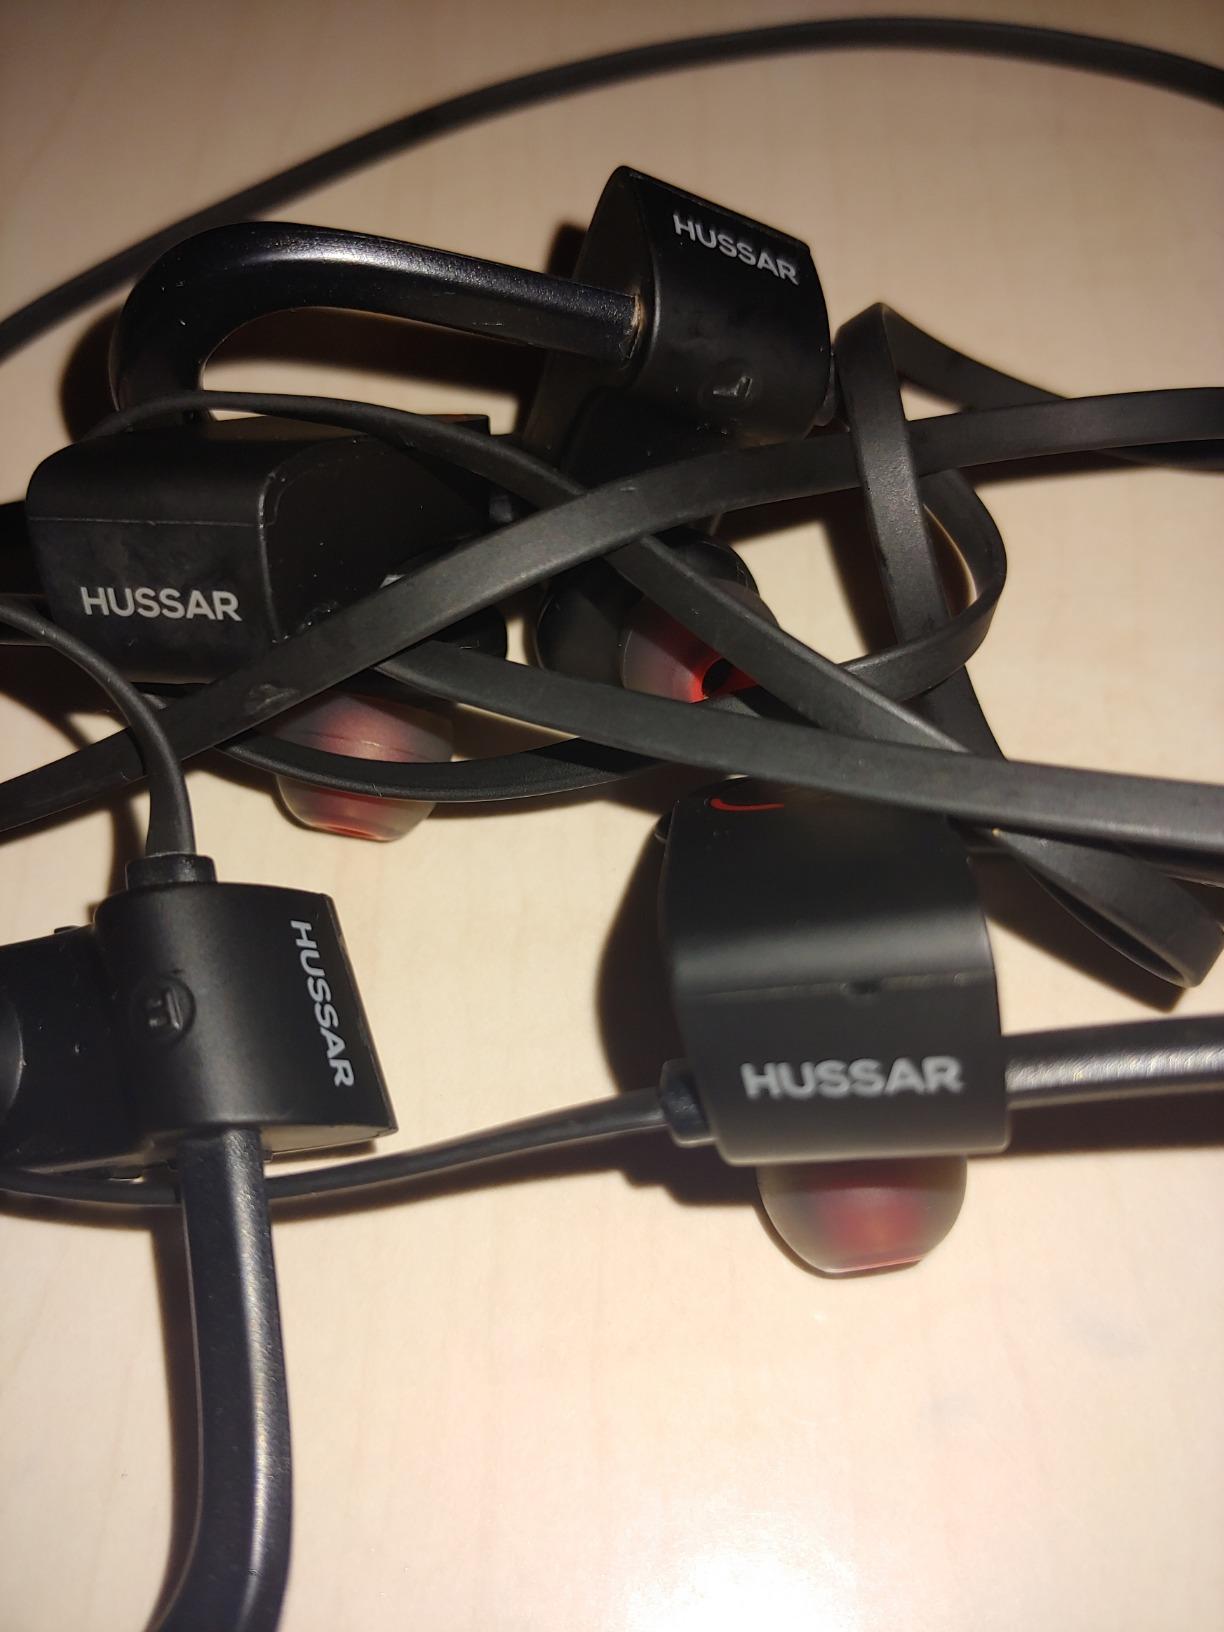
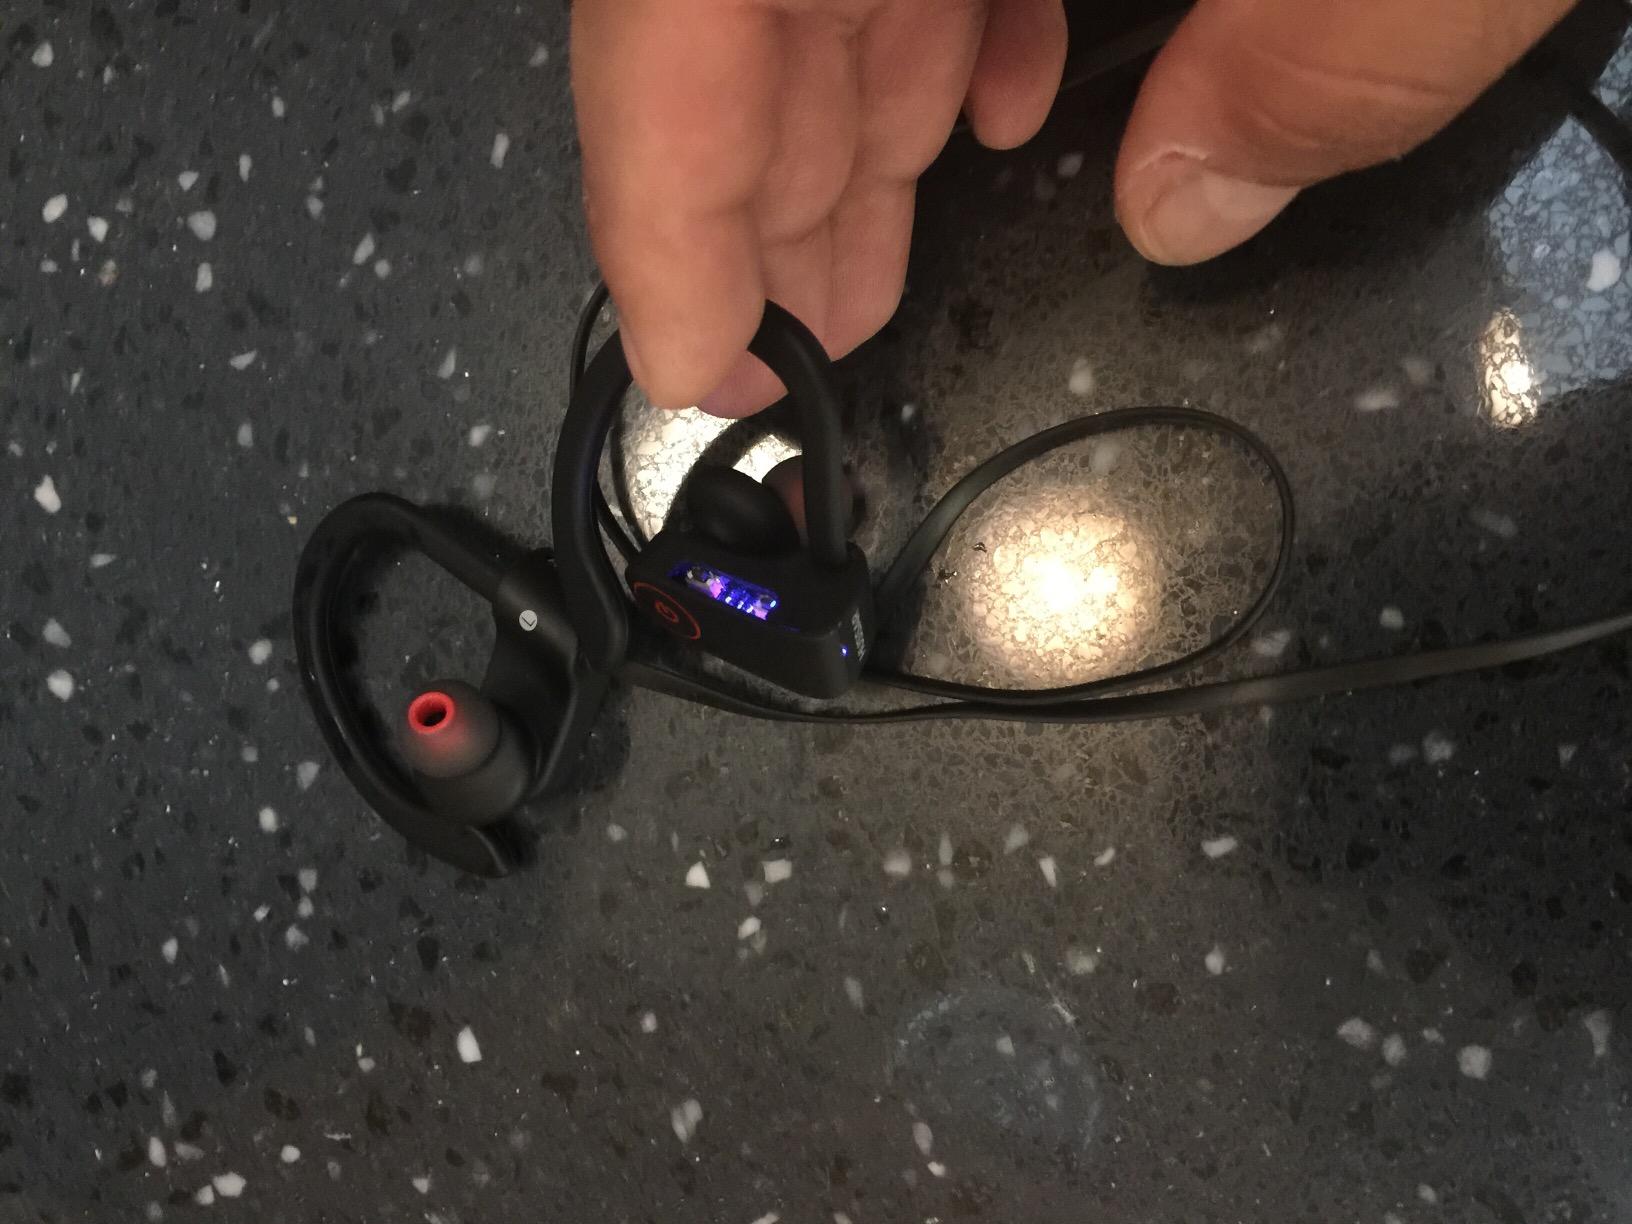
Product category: headphones
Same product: yes